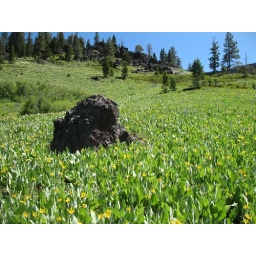
Big ole rock in the middle of the field of flowers.